GMA Regional TV Early Edition

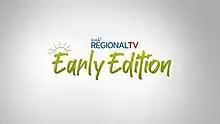
Title card since 2023

GMA Regional TV Early Edition is a Philippine television news broadcasting show broadcast by GMA Bacolod and GMA Iloilo. Originally hosted by Atty. Sedfrey Cabaluna, Kaitlene Rivilla, and Adrian Prietos, it premiered on August 31, 2020. Adrian Prietos, Zen Quilantang-Sasa and John Sala served as the show's final hosts. The program concluded its final episode on January 26, 2024.